Parallel-plate flow chamber

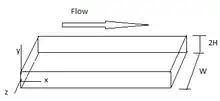
Parallel Plate Flow Chamber

With the assumptions such as Newtonian Fluid, Incompressible, Laminar Flow and no slip boundary conditions, Navier-Stokes equations simplifies to: